Lifshitz College of Education

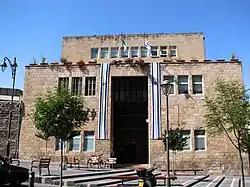
Lifshitz College, Jerusalem

Lifshitz College of Education ("Michlelet Lifshitz" - מכללת ליפשיץ - המכללה האקדמית הדתית לחינוך) is a religious teacher training college in Jerusalem, Israel. The school credo is "integrating modernity and Jewish life."